Valère Gille

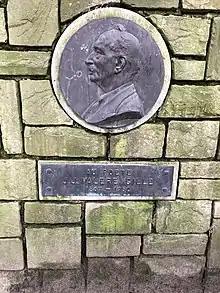
Valère Joseph Jules Gille

Valère Joseph Jules Gille (born Anderlecht, 3 May 1867, died Haasdonk, 1 June 1950) was a Belgian poet.